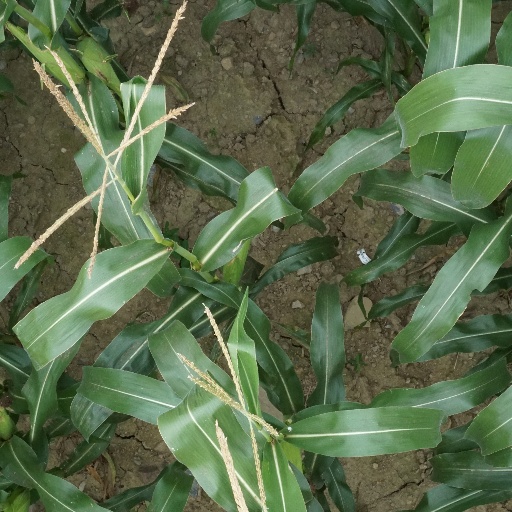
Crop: maize; corn